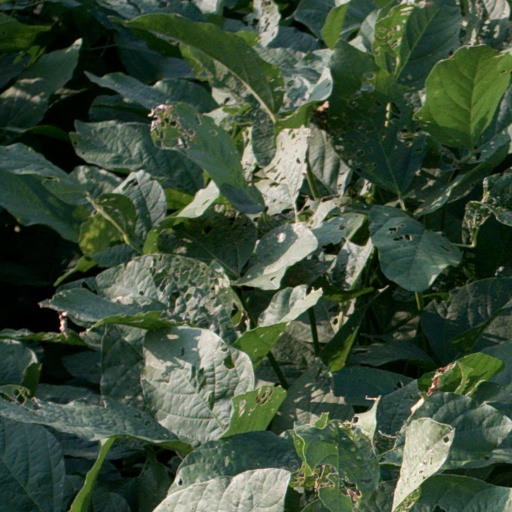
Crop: soybean